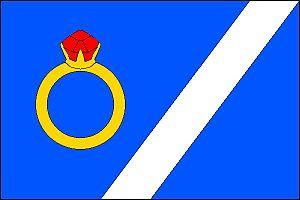
Otmarov est une commune du district de Brno-Campagne, dans la région de Moravie-du-Sud, en République tchèque. Sa population s'élevait à 337 habitants en 2017.